St James's Hotel and Club

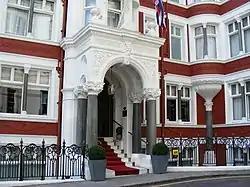

The St James's Hotel and Club is a hotel at 7-8, Park Place, St. James's, London SW1A 1LP and is part of Pakistani multinational conglomerate Nishat Group, owned by Mian Mohammad Mansha.